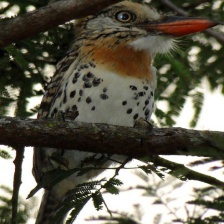
Species: BARRED PUFFBIRD
Scientific name: NYSTALUS RADIATUS